Stadler FLIRT

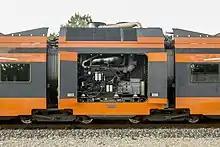
"PowerPack" car of a diesel FLIRT with open compartment of diesel generator

All FLIRT variations use IGBT-based traction converters from ABB, which drive the TSA induction motors located in the two bogies at either end of the train. On the two-section trains, only one bogie is powered, while on longer versions it is possible to have a third powered bogie in the middle, found on the trains for Vy in Norway and for PKP Intercity in Poland. Each bogie usually has a continuous power rating of giving a typical four-section train total power output as well as maximum power output of over a short time. Depending on the number of powered bogies, the length and weight, they will reach top speeds between (typically ). Acceleration also varies between .